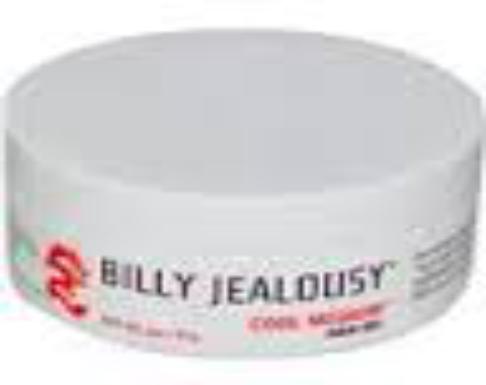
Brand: Billy Jealousy
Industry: Necessities